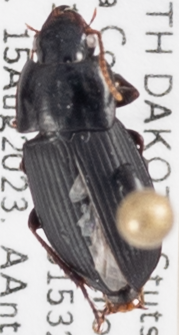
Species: Harpalus opacipennis
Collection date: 2023-08-15
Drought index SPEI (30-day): -0.036
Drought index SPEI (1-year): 0.438
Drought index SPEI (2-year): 1.45